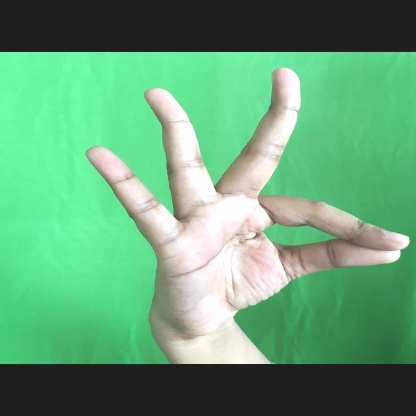
Mudra: Hamsasyam